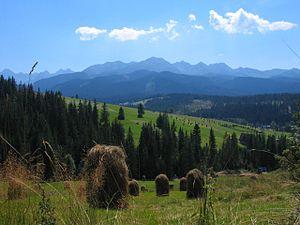
Podhale est la région la plus méridionale de Pologne. Elle est localisée au pied des montagnes Tatras. Sa capitale est Nowy Targ. Ses principales attractions touristiques sont Zakopane et le lac de Morskie oko. Les habitants de la région sont appelés Górale et leur dialecte est appelé en polonais gwara podhalańska, celui-ci est très proche du dialecte des montagnards vivant dans la région voisine de Slovaquie.